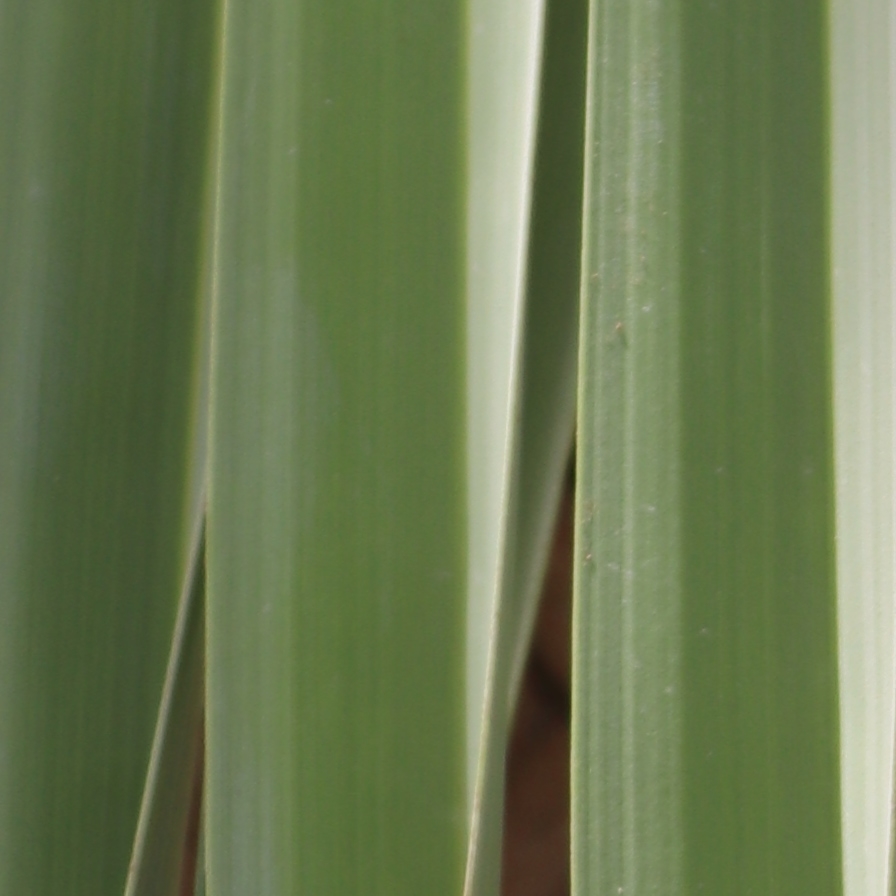
Label: Healthy